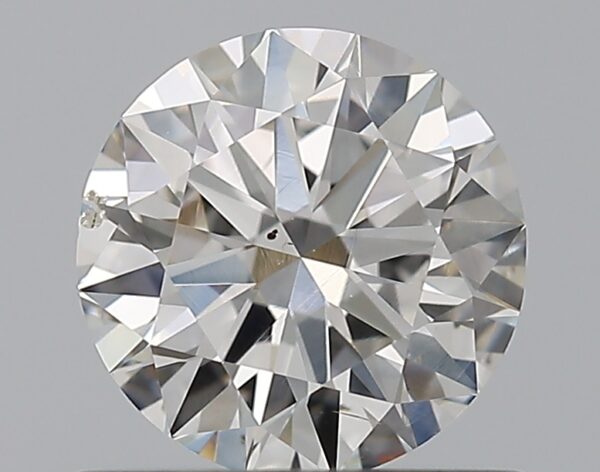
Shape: round
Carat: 0.7
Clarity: SI1
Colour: G
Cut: EX
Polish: EX
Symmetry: EX
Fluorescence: M
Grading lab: GIA
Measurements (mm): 5.68 x 5.72 x 3.47